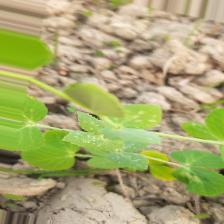
Label: Powdery Mildew